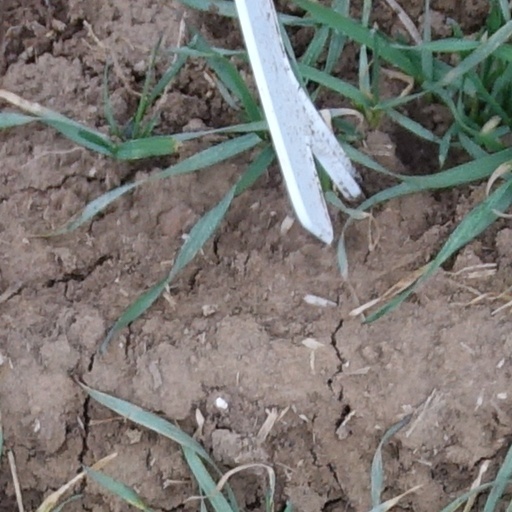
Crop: wheat